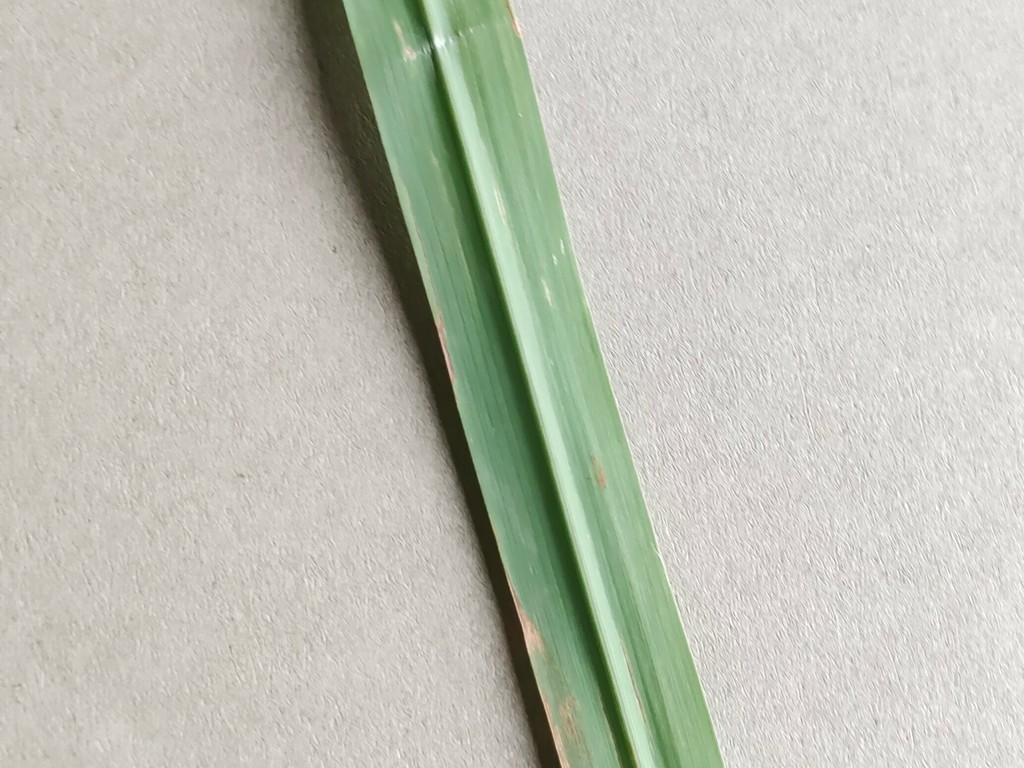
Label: Unhealthy